Royal Shipyards of Seville

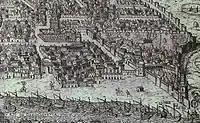
In this view of Seville at the end of the 16th century, "The Shipyards" is indicated with nº 23, next to "Postigo del Carbón" gate (nº 43).

There were other reasons why the shipyards stopped producing galleys, other than the need for warehouse space. After the end of the wars with England and the battles for the Strait of Gibraltar, the Kingdom of Castile stopped needing warships. The architectural design of the shipyards was also only optimized for building galleys, which had lost combat capacity against novel designs, such as the carrack and the nao, which were faster, stronger, and had improved range thanks to their smaller crews. For the Crown, it was also more economically advantageous to rent out private sailing vessels than to build and maintain permanent fleets of galleys. Finally, the ascent to the throne in 1475 CE of Isabella I and her husband Ferdinand II of Aragon (called the Catholic Monarchs years later) meant that Castilians gained access to shipyards of the Crown of Aragon, which may have been cheaper to use than the one in Seville.